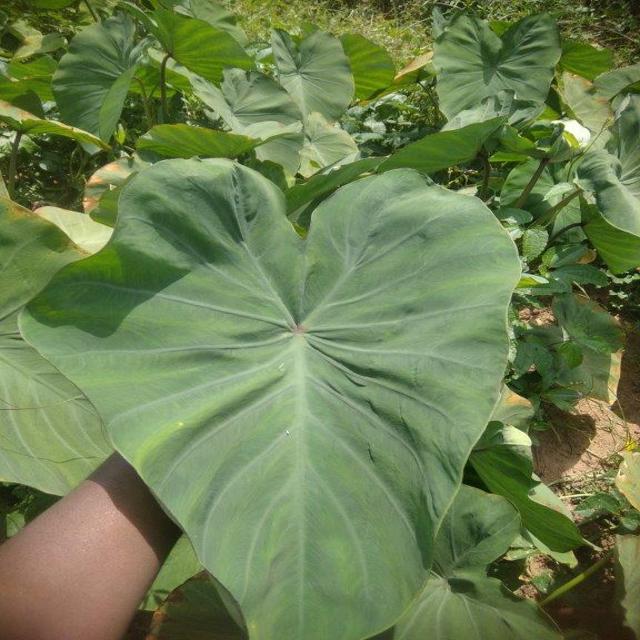
Label: Healthy